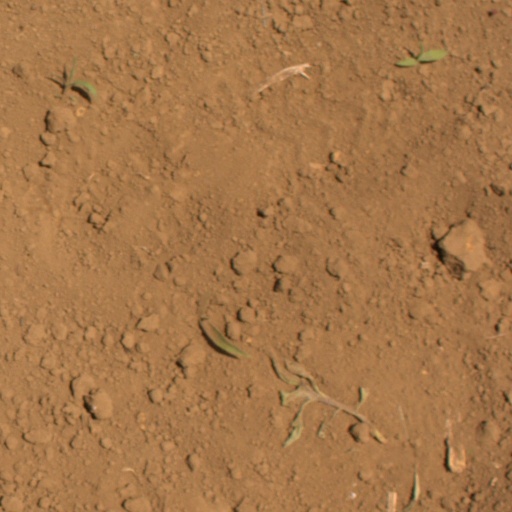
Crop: Jerusalem artichoke